Chiswick

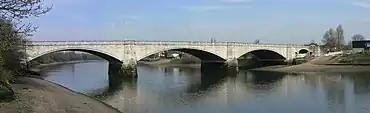
The design of Chiswick Bridge, opened in 1933, has been praised as reflecting the Palladian architecture of Chiswick House.

There are several historic public houses in Chiswick, some of them listed buildings, including the Mawson Arms, the George and Devonshire, the Old Packhorse and The Tabard in Bath Road near Turnham Green station. The Tabard is known for its William Morris interior and its Norman Shaw exterior; it was built in 1880. Three more pubs are in Strand-on-the-Green, fronting on to the Thames river path.